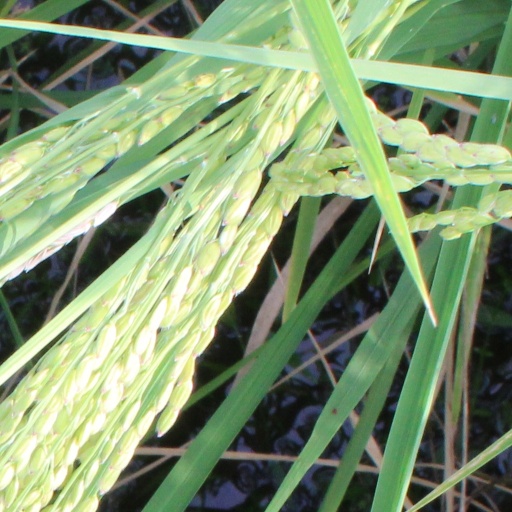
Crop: rice